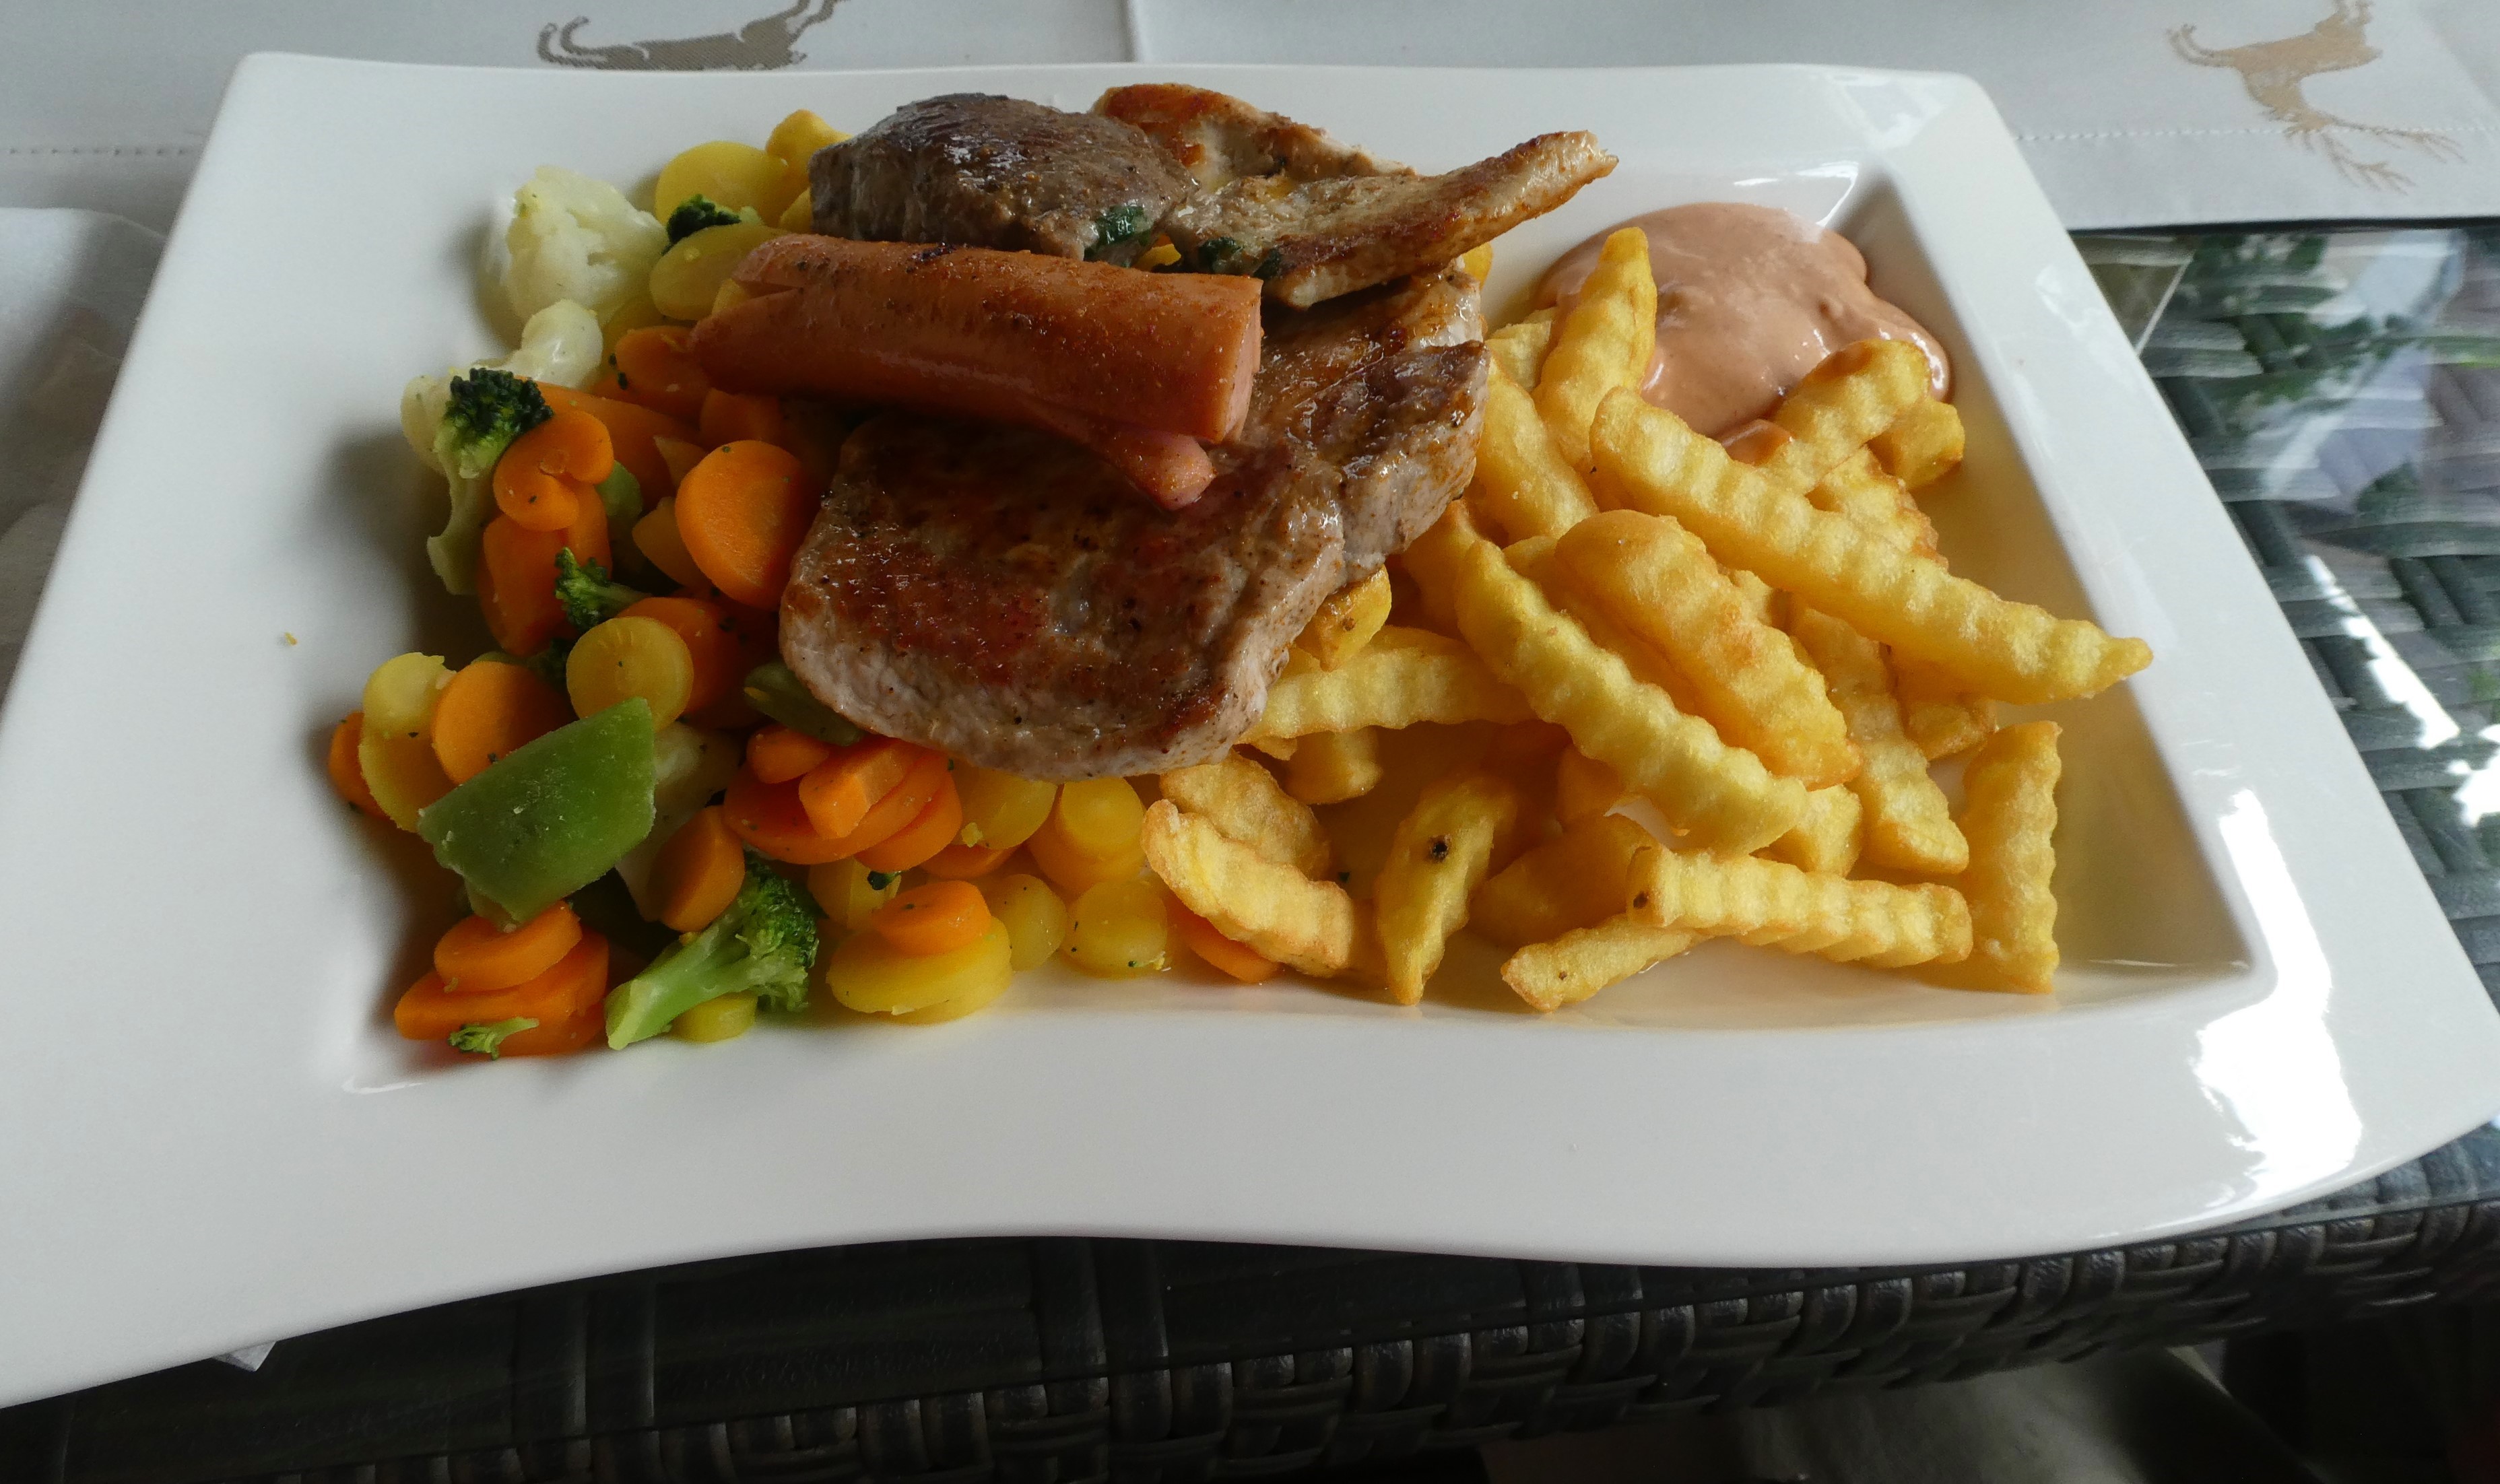
dinner, food, eat, fries, meat, vegetable, evening meal, tableware, ingredient, recipe, plate, french fries, dish, cuisine, staple food, fast food, produce, condiment, fried food, comfort food, german food, garnish, junk food, beef, mixed grill, frying, chicken and chips, cooking, British cuisine, leaf vegetable, steak, side dish, deep frying, canadian cuisine, veal, home fries, breakfast, la carte food, potato, american food, supper, culinary art, pork steak, lunch, meal, carne asada, carrot, venison, vegan nutrition, Cuban food, persimmon, steak frites, finger food, roast beef, natural foods, kids meal, pork, brunch, Irish food, italian food, slider, cheese fries, vegetarian food